Question: Please indicate a possible affordance area of the surfboard that can be used for carrying
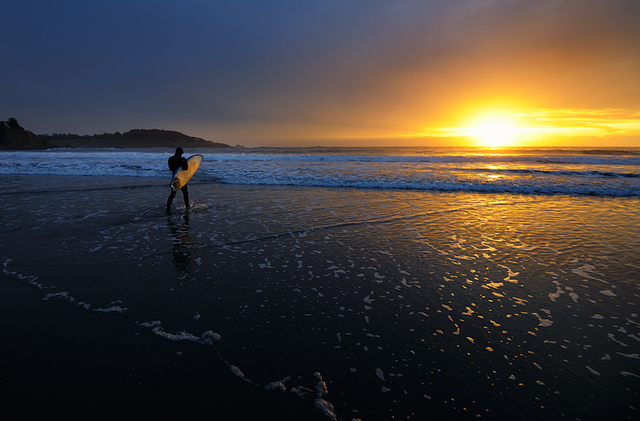
Answer: [165.5, 154.5, 208.5, 191.5]